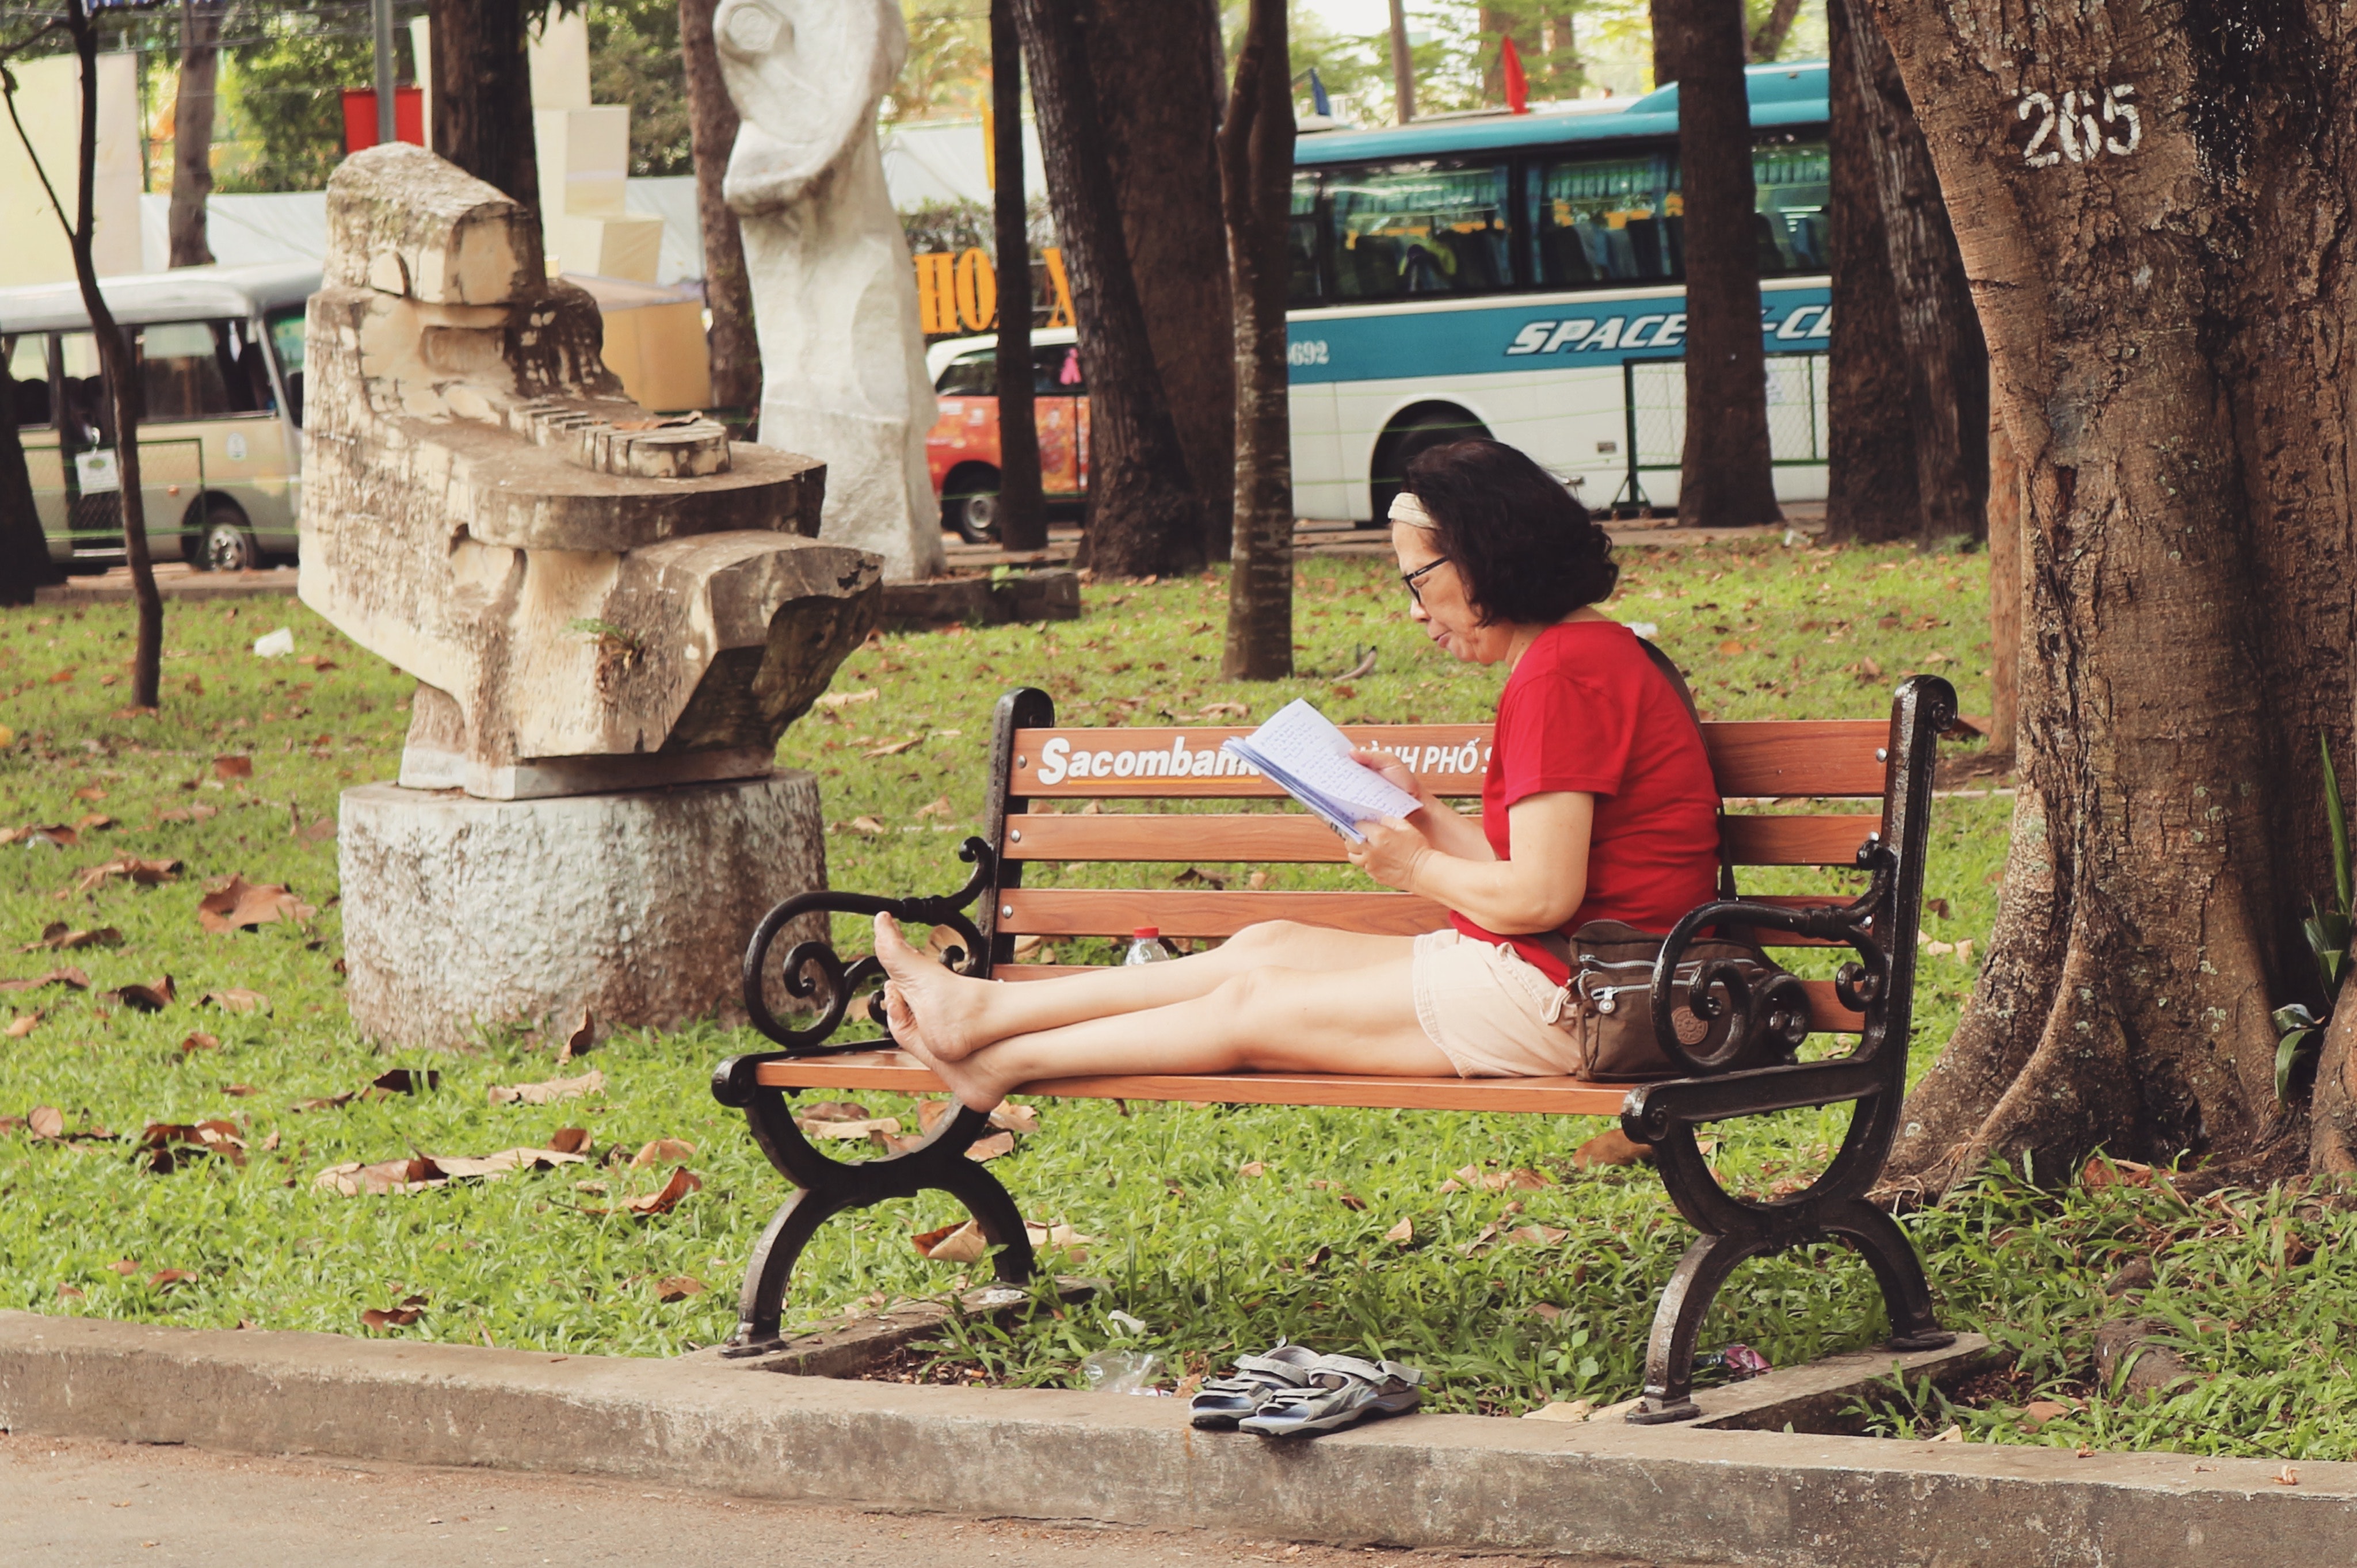
sitting, tree, grass, leisure, furniture, bench, leg, table, plant, photography, outdoor furniture, vacation, shoe, trunk, metal, tourism